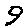
Label: 9